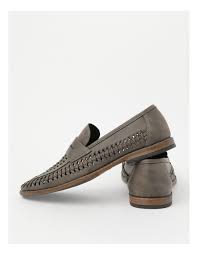
Label: Boat